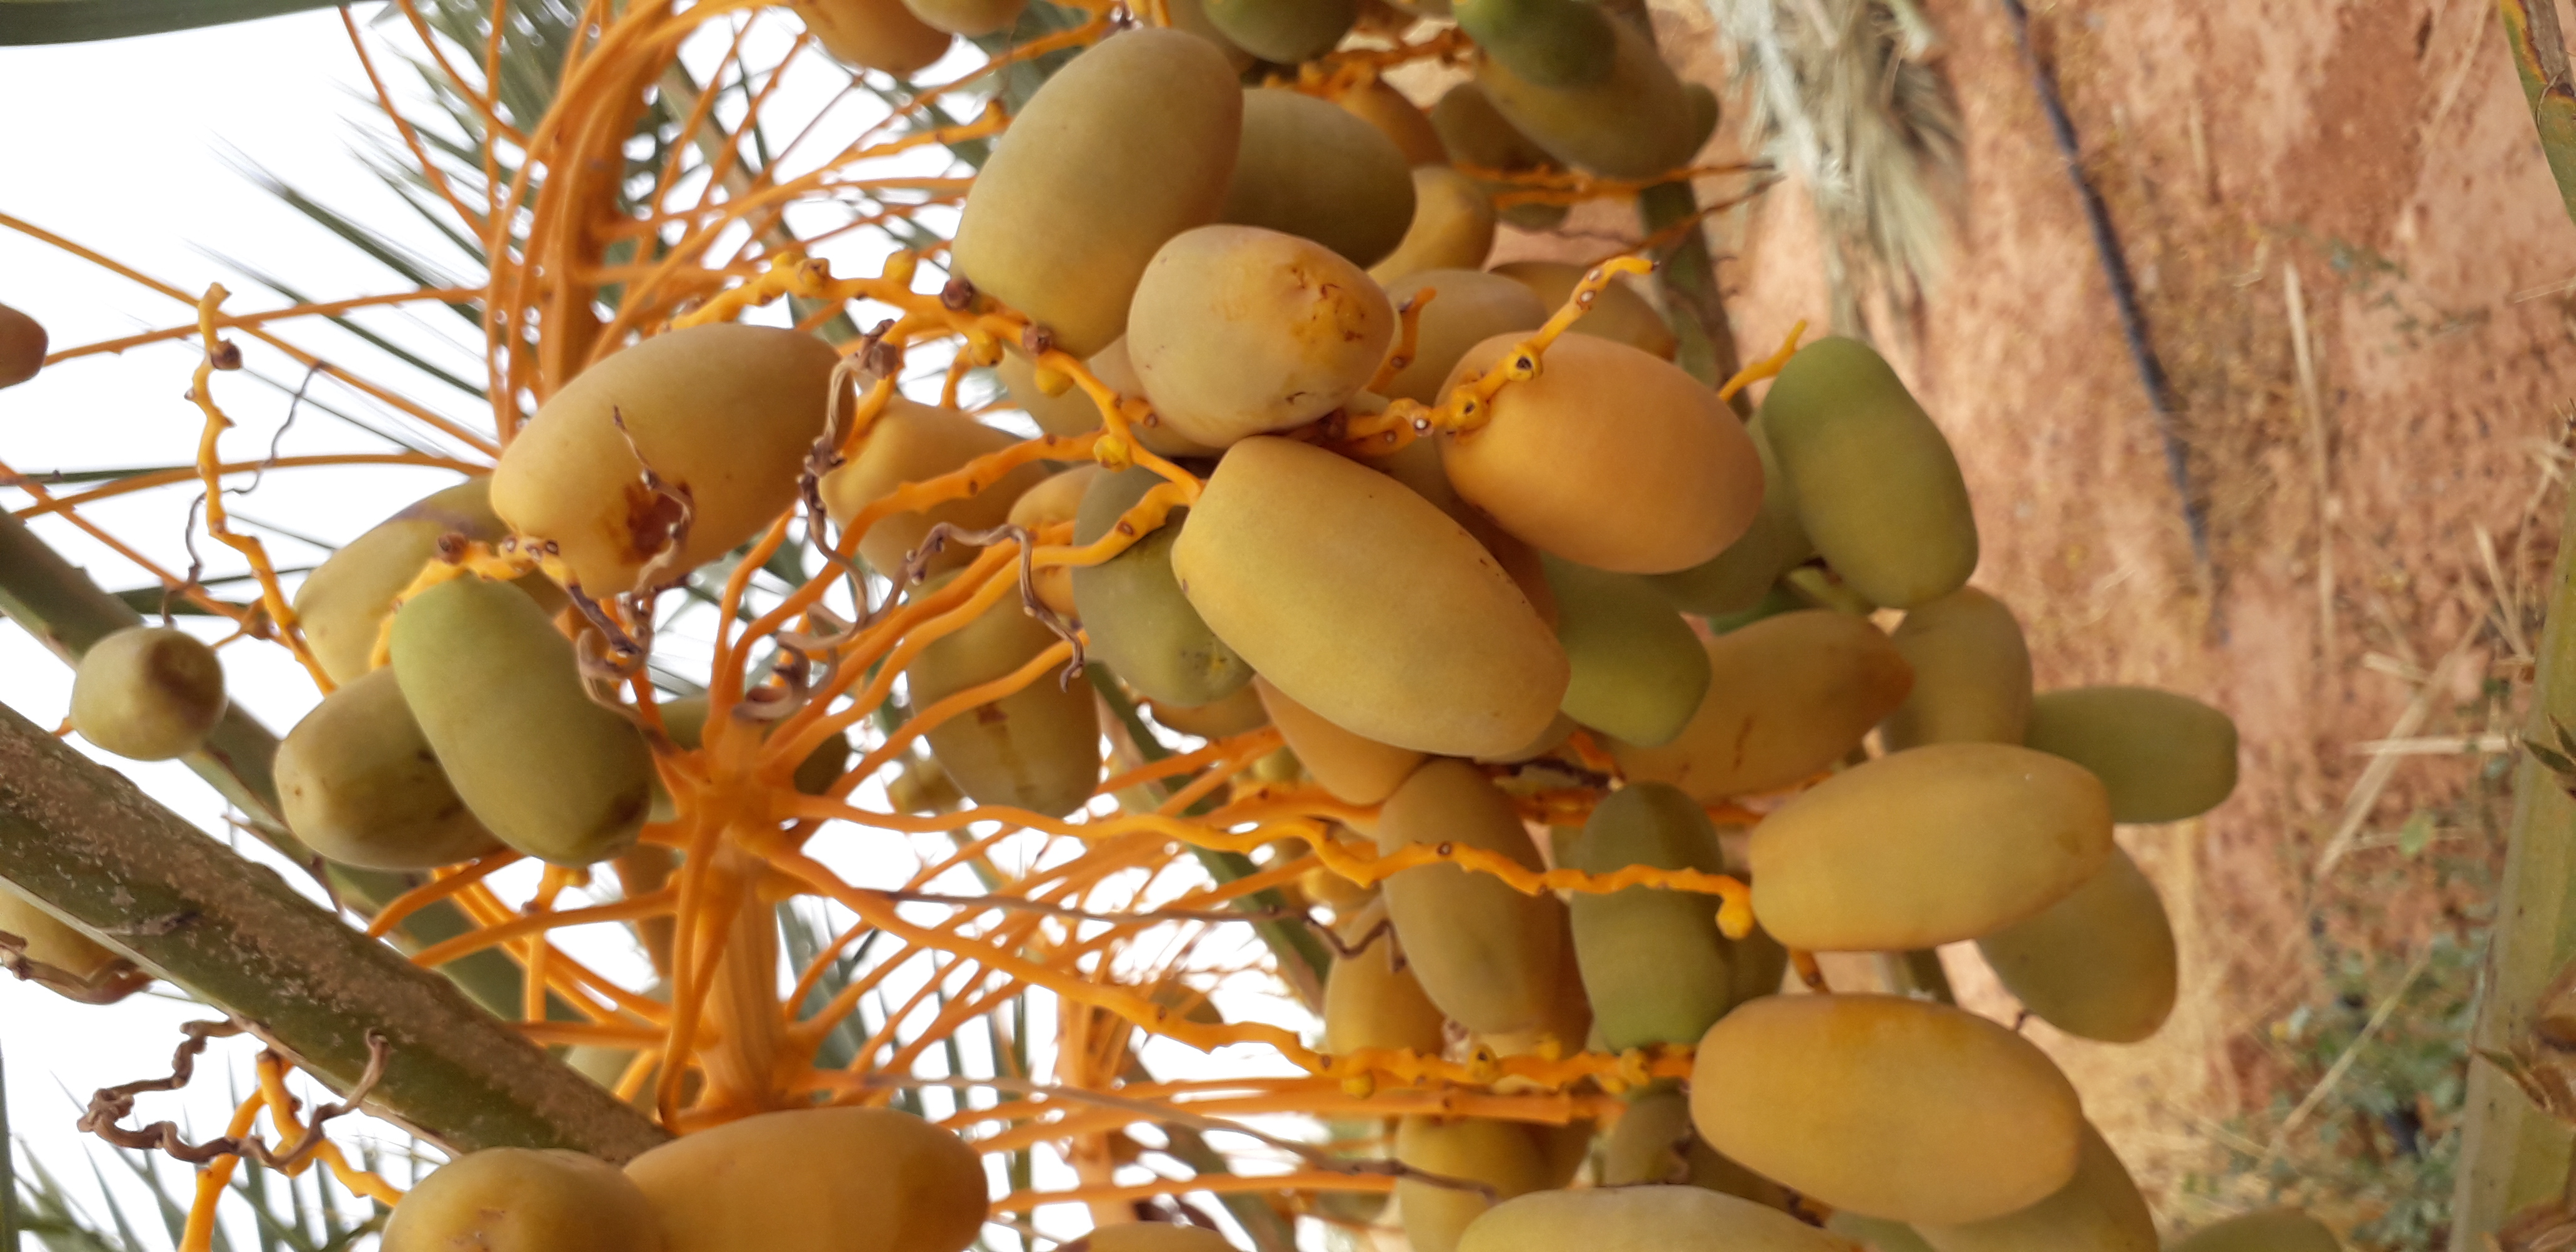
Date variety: Boumajhoul